Romania in the Eurovision Song Contest 2015

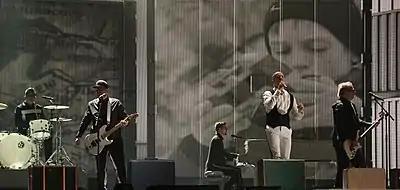
Voltaj during a rehearsal before the first semi-final

Voltaj took part in technical rehearsals on 12 and 15 May, followed by dress rehearsals on 18 and 19 May. This included the jury show on 18 May where the professional juries of each country watched and voted on the competing entries.